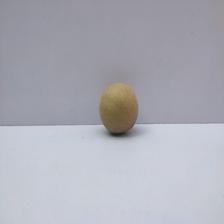
Size: Small